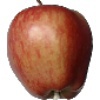
Label: Apple Red 1